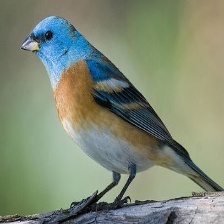
Species: LAZULI BUNTING
Scientific name: PASSERINA AMOENA
ImageNet parent category: indigo_bunting